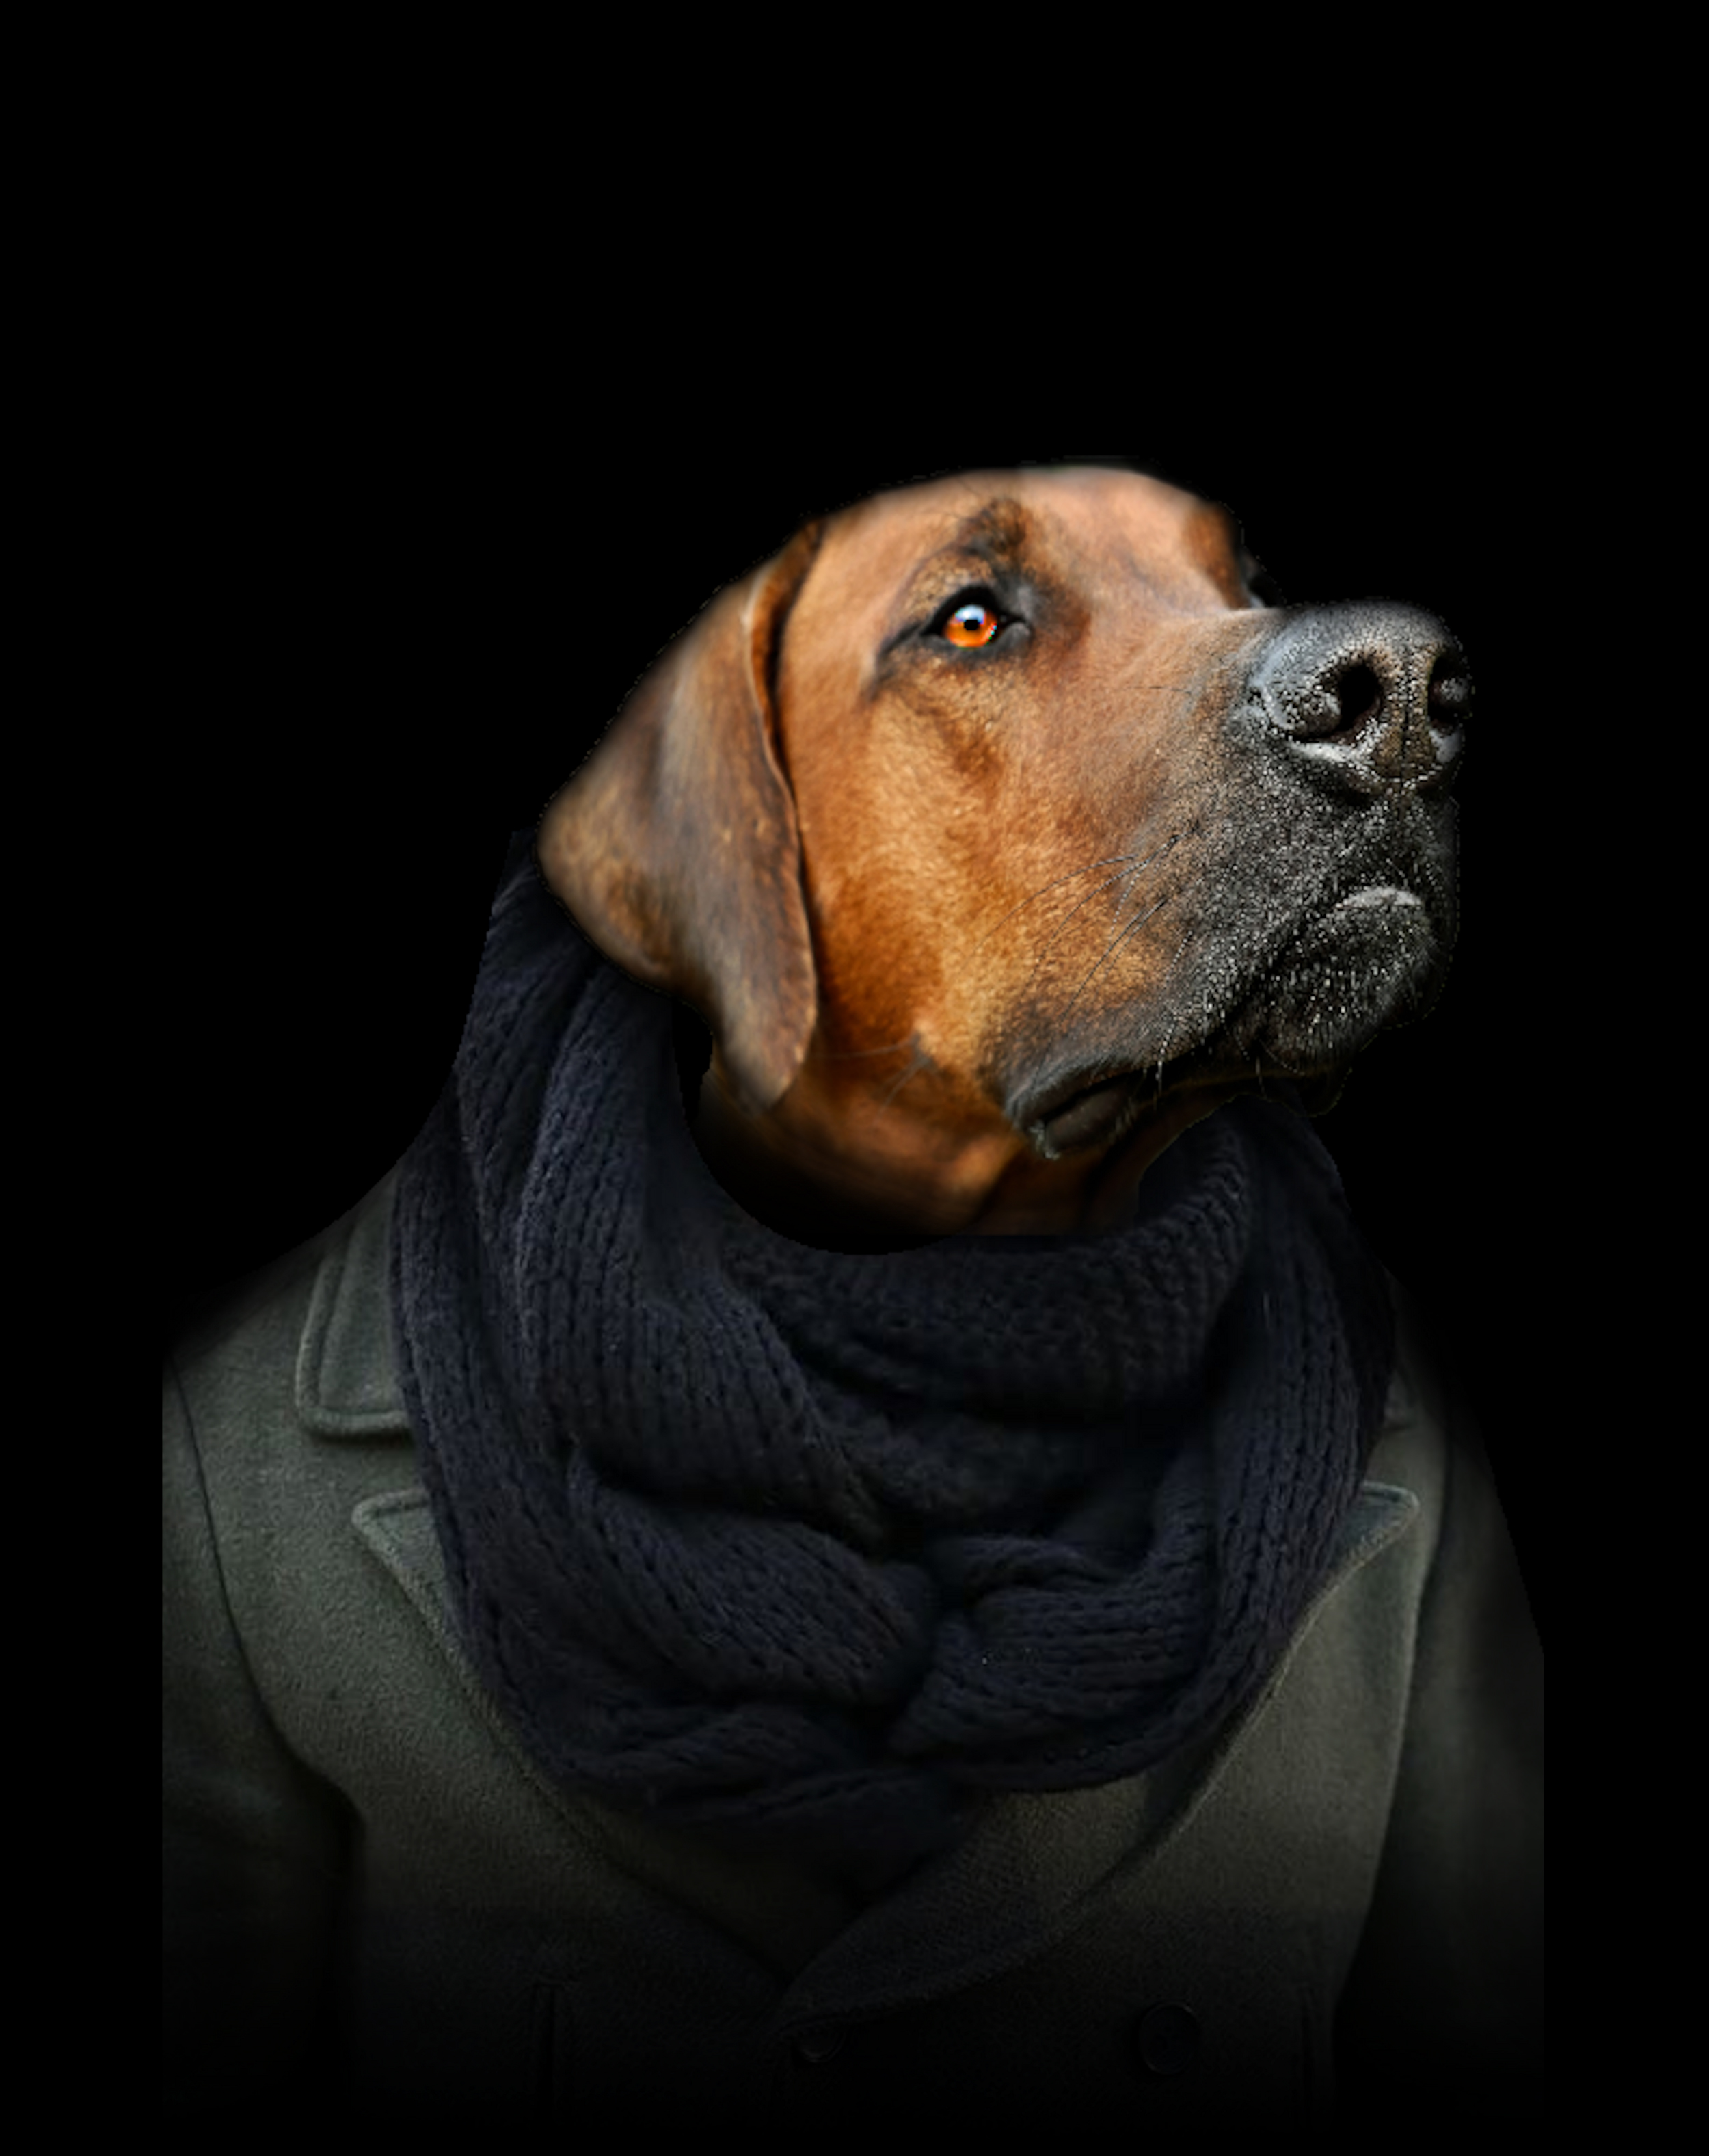
smelling, dog, dog like mammal, dog breed, nose, snout, photography, broholmer, close up, labrador retriever, rhodesian ridgeback, puppy, coonhound, carnivoran